Bryansk Oblast

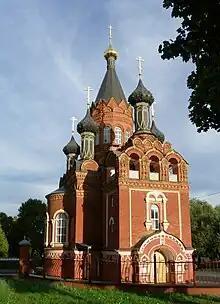
The Spaso-Grobovskaya built in 1904

A decree of the Presidium of the Supreme Soviet of the USSR established the modern Bryansk Oblast on July 5, 1944. On 4 July 1997, Bryansk, alongside Chelyabinsk, Magadan, Saratov, and Vologda, signed a power-sharing agreement with the government of Russia, granting it autonomy. The power-sharing would be abolished on 9 August 2002.